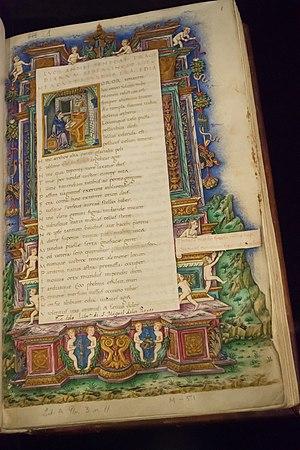
Antonio Sinibaldi est un moine florentin au service des Médicis comme scripteur ou écrivain, en d'autres temps on aurait dit scribe.